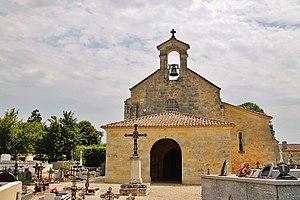
église St Brice
Vignonet est une commune du Sud-Ouest de la France, située dans le département de la Gironde.